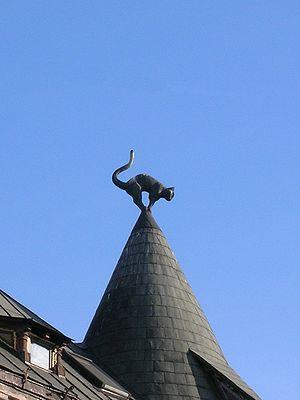
La maison du Chat est un immeuble réalisé à Riga en Lettonie en 1909 par l'architecte Friedrich Scheffel comprenant des éléments du style Art nouveau.